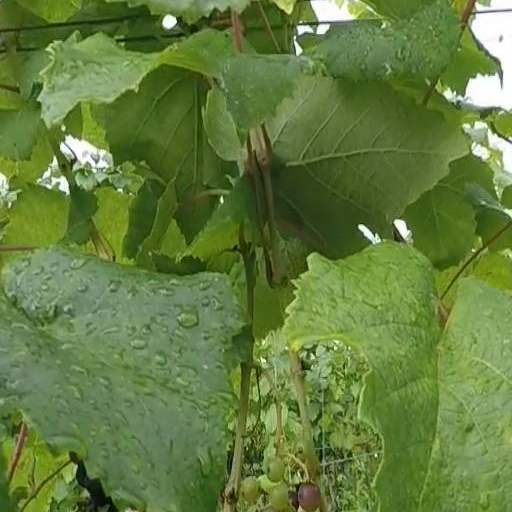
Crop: grape